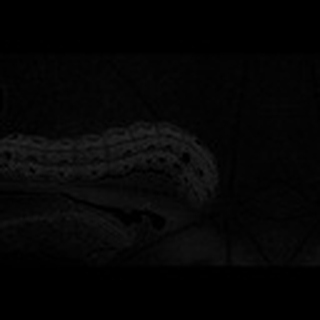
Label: cotton_army_worm